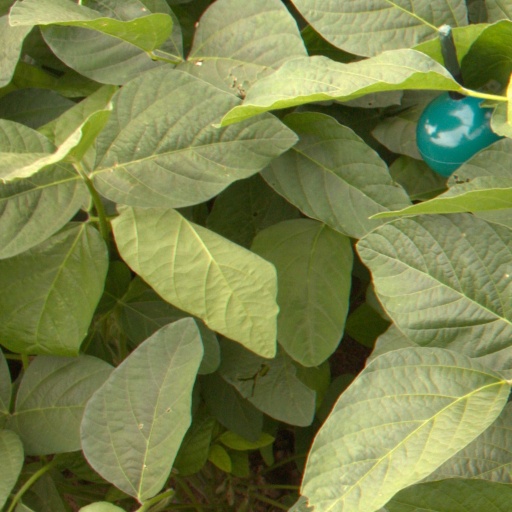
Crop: soybean